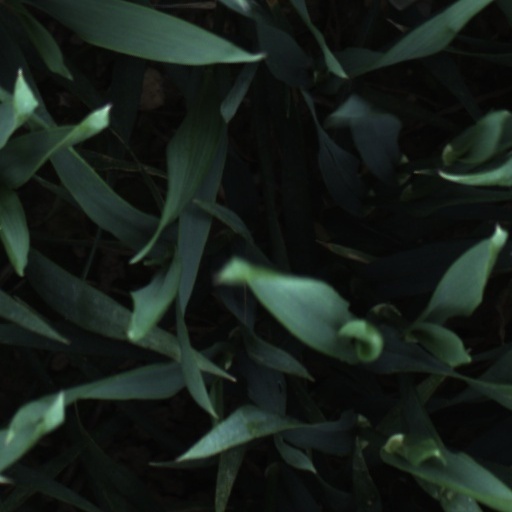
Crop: wheat